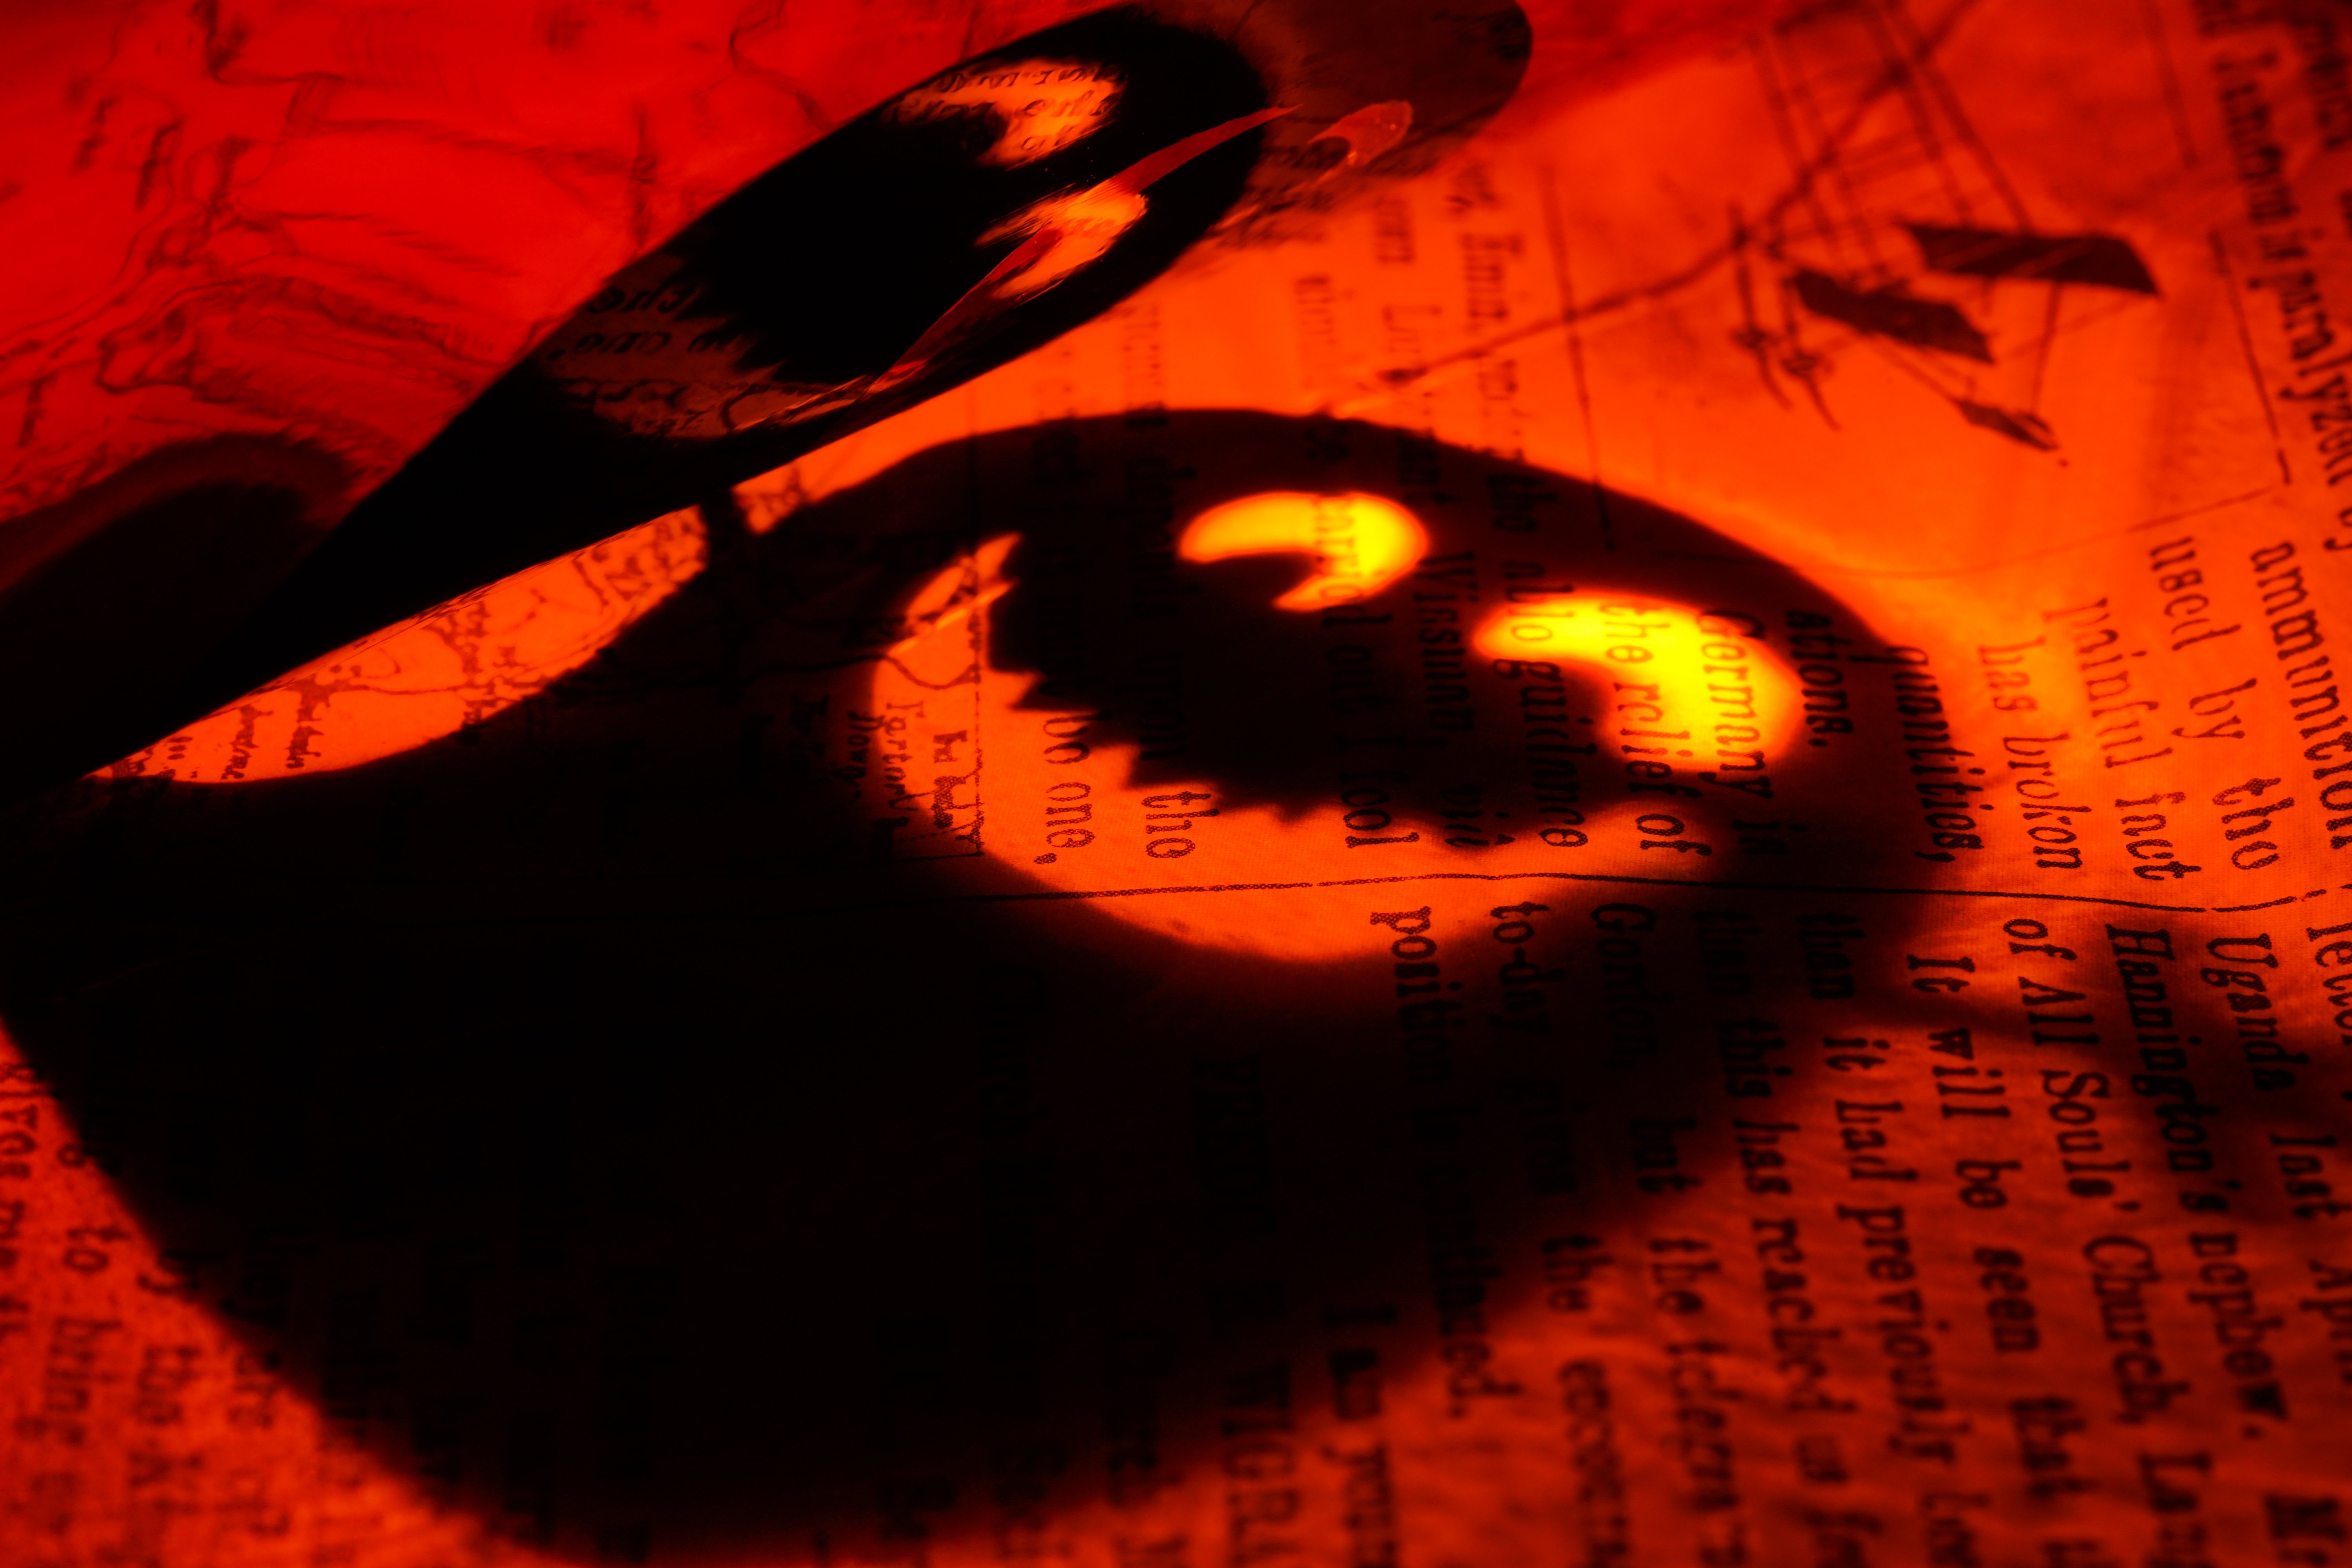
play, flower, number, lantern, reflection, red, macro, halloween, shadow, darkness, circle, font, jack o lantern, happy, little, ghost, tamron, organ, f28, 90mm, macromondays, hmm, shape, ilce7m2, 272e, tamron90mmf28macro, shadowplay, mondays, littleghost, computer wallpaper